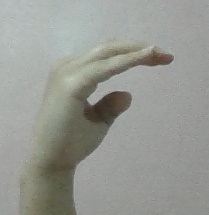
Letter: jeem